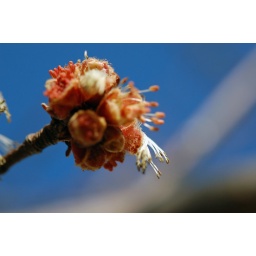
03.20.09 - Maple Bud in a blue sky